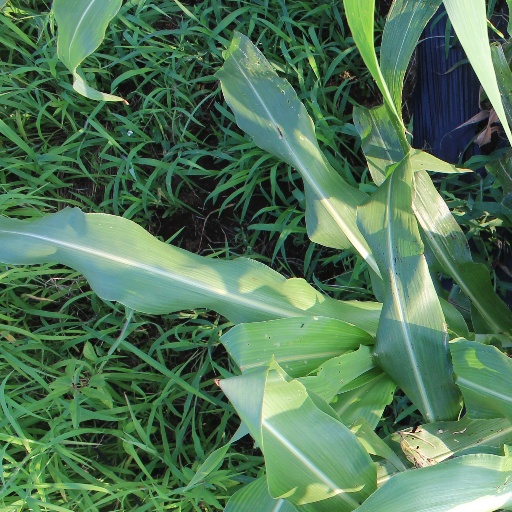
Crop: sorghum